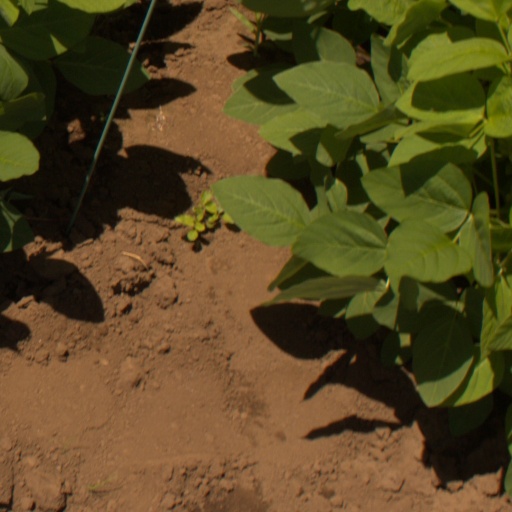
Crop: soybean